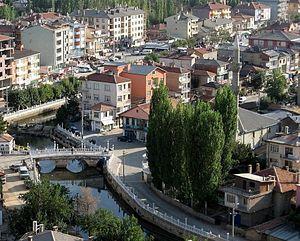
Bozkır est une ville et un district de la province de Konya dans la région de l'Anatolie centrale en Turquie.